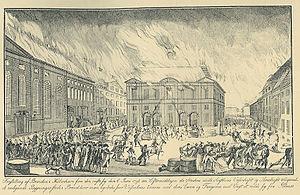
L'incendie de Copenhague de 1795 a débuté le 5 juillet 1795, à 3 heures de l'après-midi à l'ancienne base navale située au sud-est de Kongens Nytorv, sur Gammelholm. L'incendie s'est déclenché dans le magasin de bois et de charbon, à l'heure où les ouvriers avaient déjà regagné leurs logements. Cela a eu pour conséquence de retarder les premières opérations d'extinction du feu.